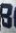
Number: 8